Eurypterid

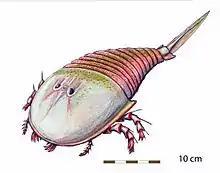
Reconstruction of the hibbertopterid "Campylocephalus", the last known surviving eurypterid. "Campylocephalus" went extinct during the Permian-Triassic extinction event or sometime shortly before.

Only three eurypterid families—Adelophthalmidae, Hibbertopteridae and Mycteroptidae—survived the extinction event in its entirety. It was assumed that these were all freshwater animals, which would have rendered the eurypterids extinct in marine environments, and with marine eurypterid predators gone, sarcopterygians, such as the rhizodonts, were the new apex predators in marine environments. However, various recent findings raise doubts about this, and suggest that these eurypterids were euryhaline forms that lived in marginal marine environments, such as estuaries, deltas, lagoons, and coastal ponds. One argument is paleobiogeographical; pterygotoid distribution seems to require oceanic dispersal. A recent review of Adelophthalmoidea admitted that "There is much more of a marine influence in many of the sections yielding "Adelophthalmus" than has previously been acknowledged." Similarly, a study of the eurypterid "Hibbertopterus" from the Carboniferous of New Mexico concluded that the habitat of some eurypterids "may need to be re-evaluated". The sole surviving eurypterine family, Adelophthalmidae, was represented by only a single genus, "Adelophthalmus". The hibbertopterids, mycteroptids and "Adelophthalmus" survived into the Permian.